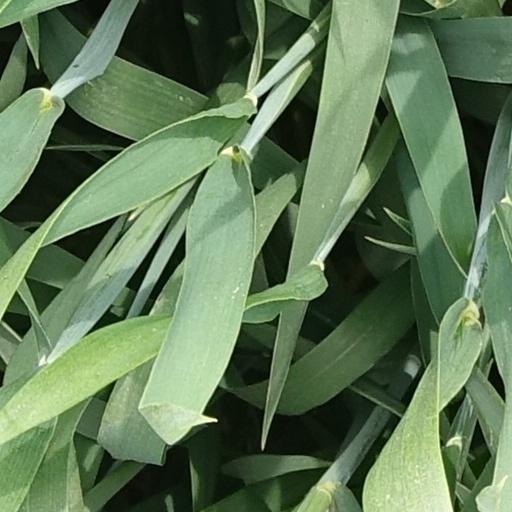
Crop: wheat